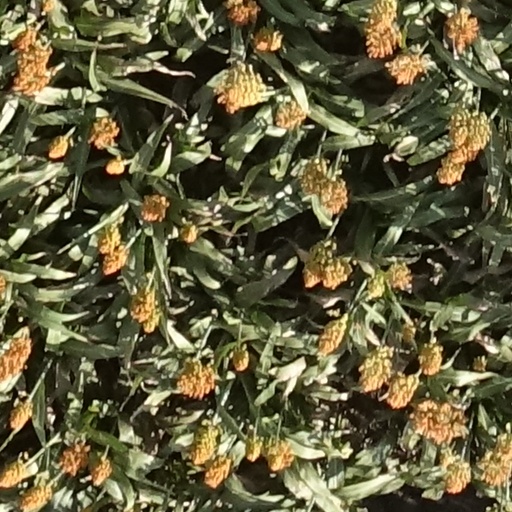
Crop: sorghum